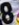
Number: 8